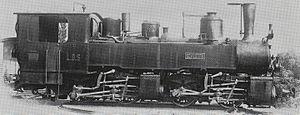
Les Chemins de fer rhétiques, parfois désignés par le sigle RhB, sont une entreprise ferroviaire de Suisse, basée à Coire dans le canton des Grisons.